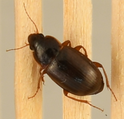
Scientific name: Amara quenseli
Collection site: Onaqui Site (ONAQ), plot ONAQ_005